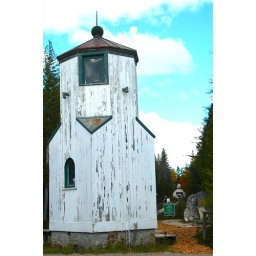
You can see the range light house in the distant. ships would line up the two light to guide them in the bay